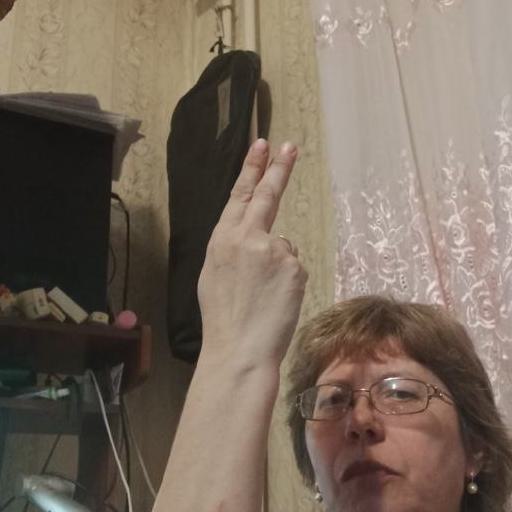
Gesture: two_up_inverted